Phosphinidene

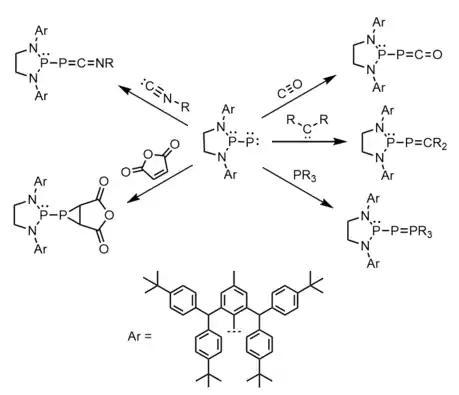
Reactivity of phosphino-phosphinidene with various nucleophiles

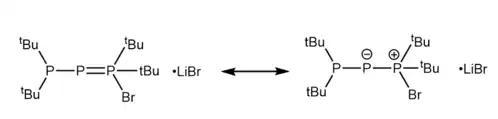
Dominant resonance structures of the phospha-Wittig reagent from Fritz et al.

In 1989, Fritz et al. synthesized the phospha-Wittig species shown to the right. Phospha-Wittig compounds can be viewed as a phosphinidene stabilized by a phosphine. These compounds have been given the label of "phospha-Wittig" as they have two dominant resonance structures (a neutral form and a zwitterionic form) that are analogous to those of the phosphonium ylides that are used in the Wittig reaction.